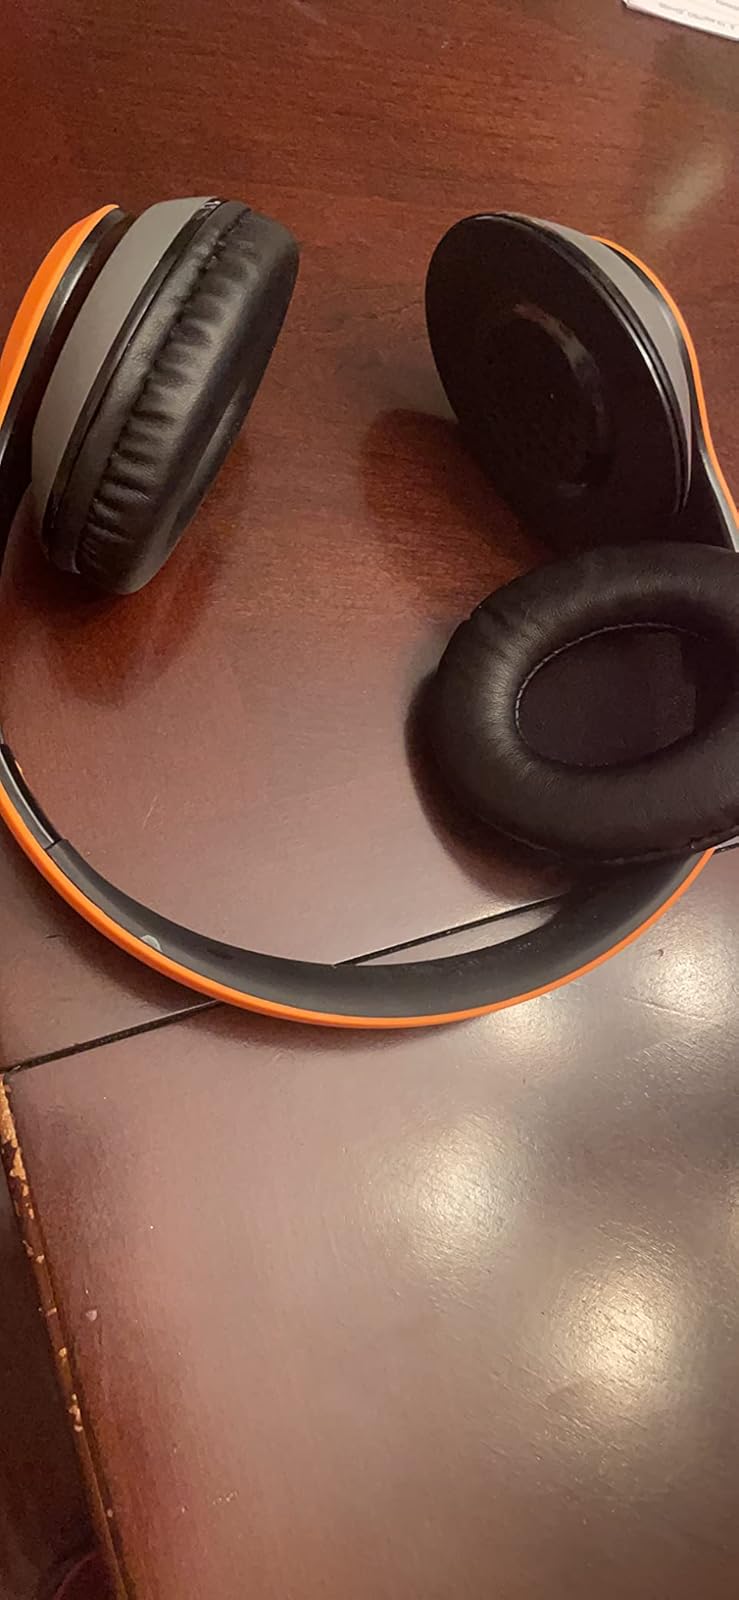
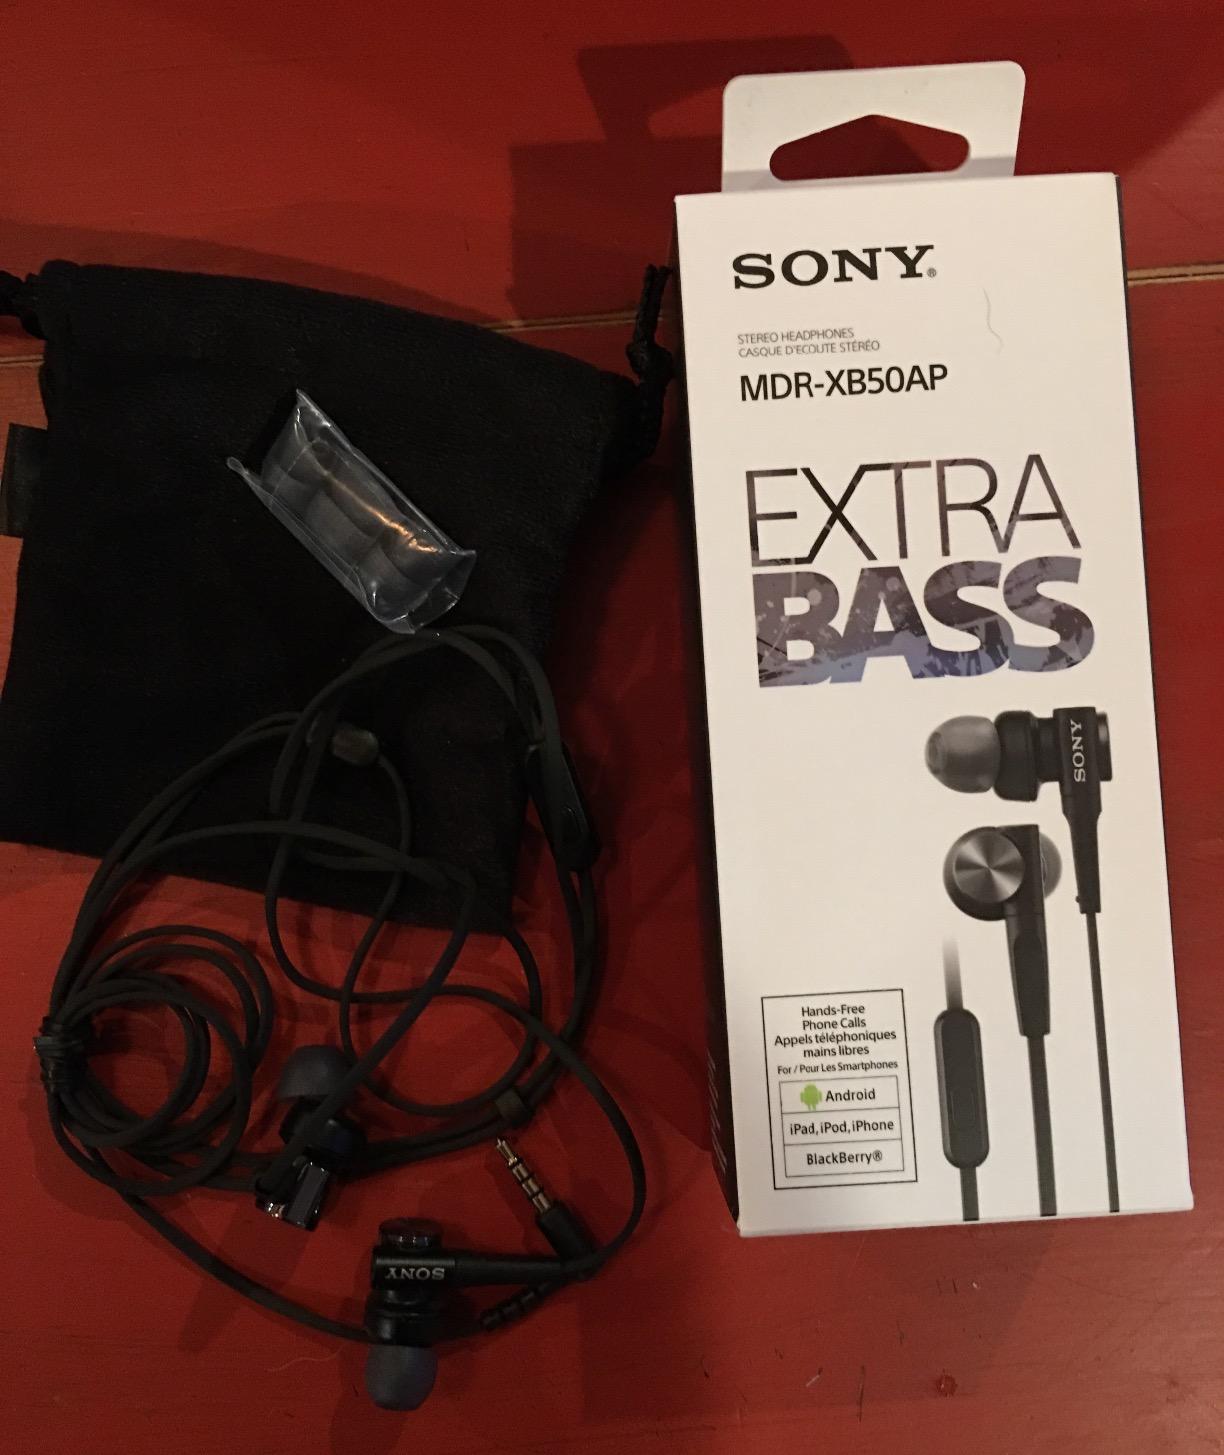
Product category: headphones
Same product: no